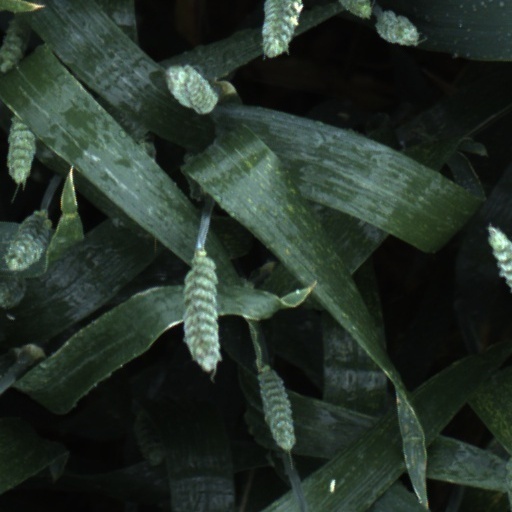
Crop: wheat